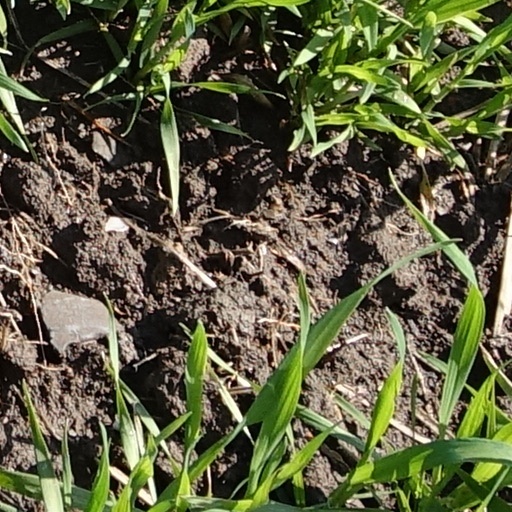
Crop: wheat